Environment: real
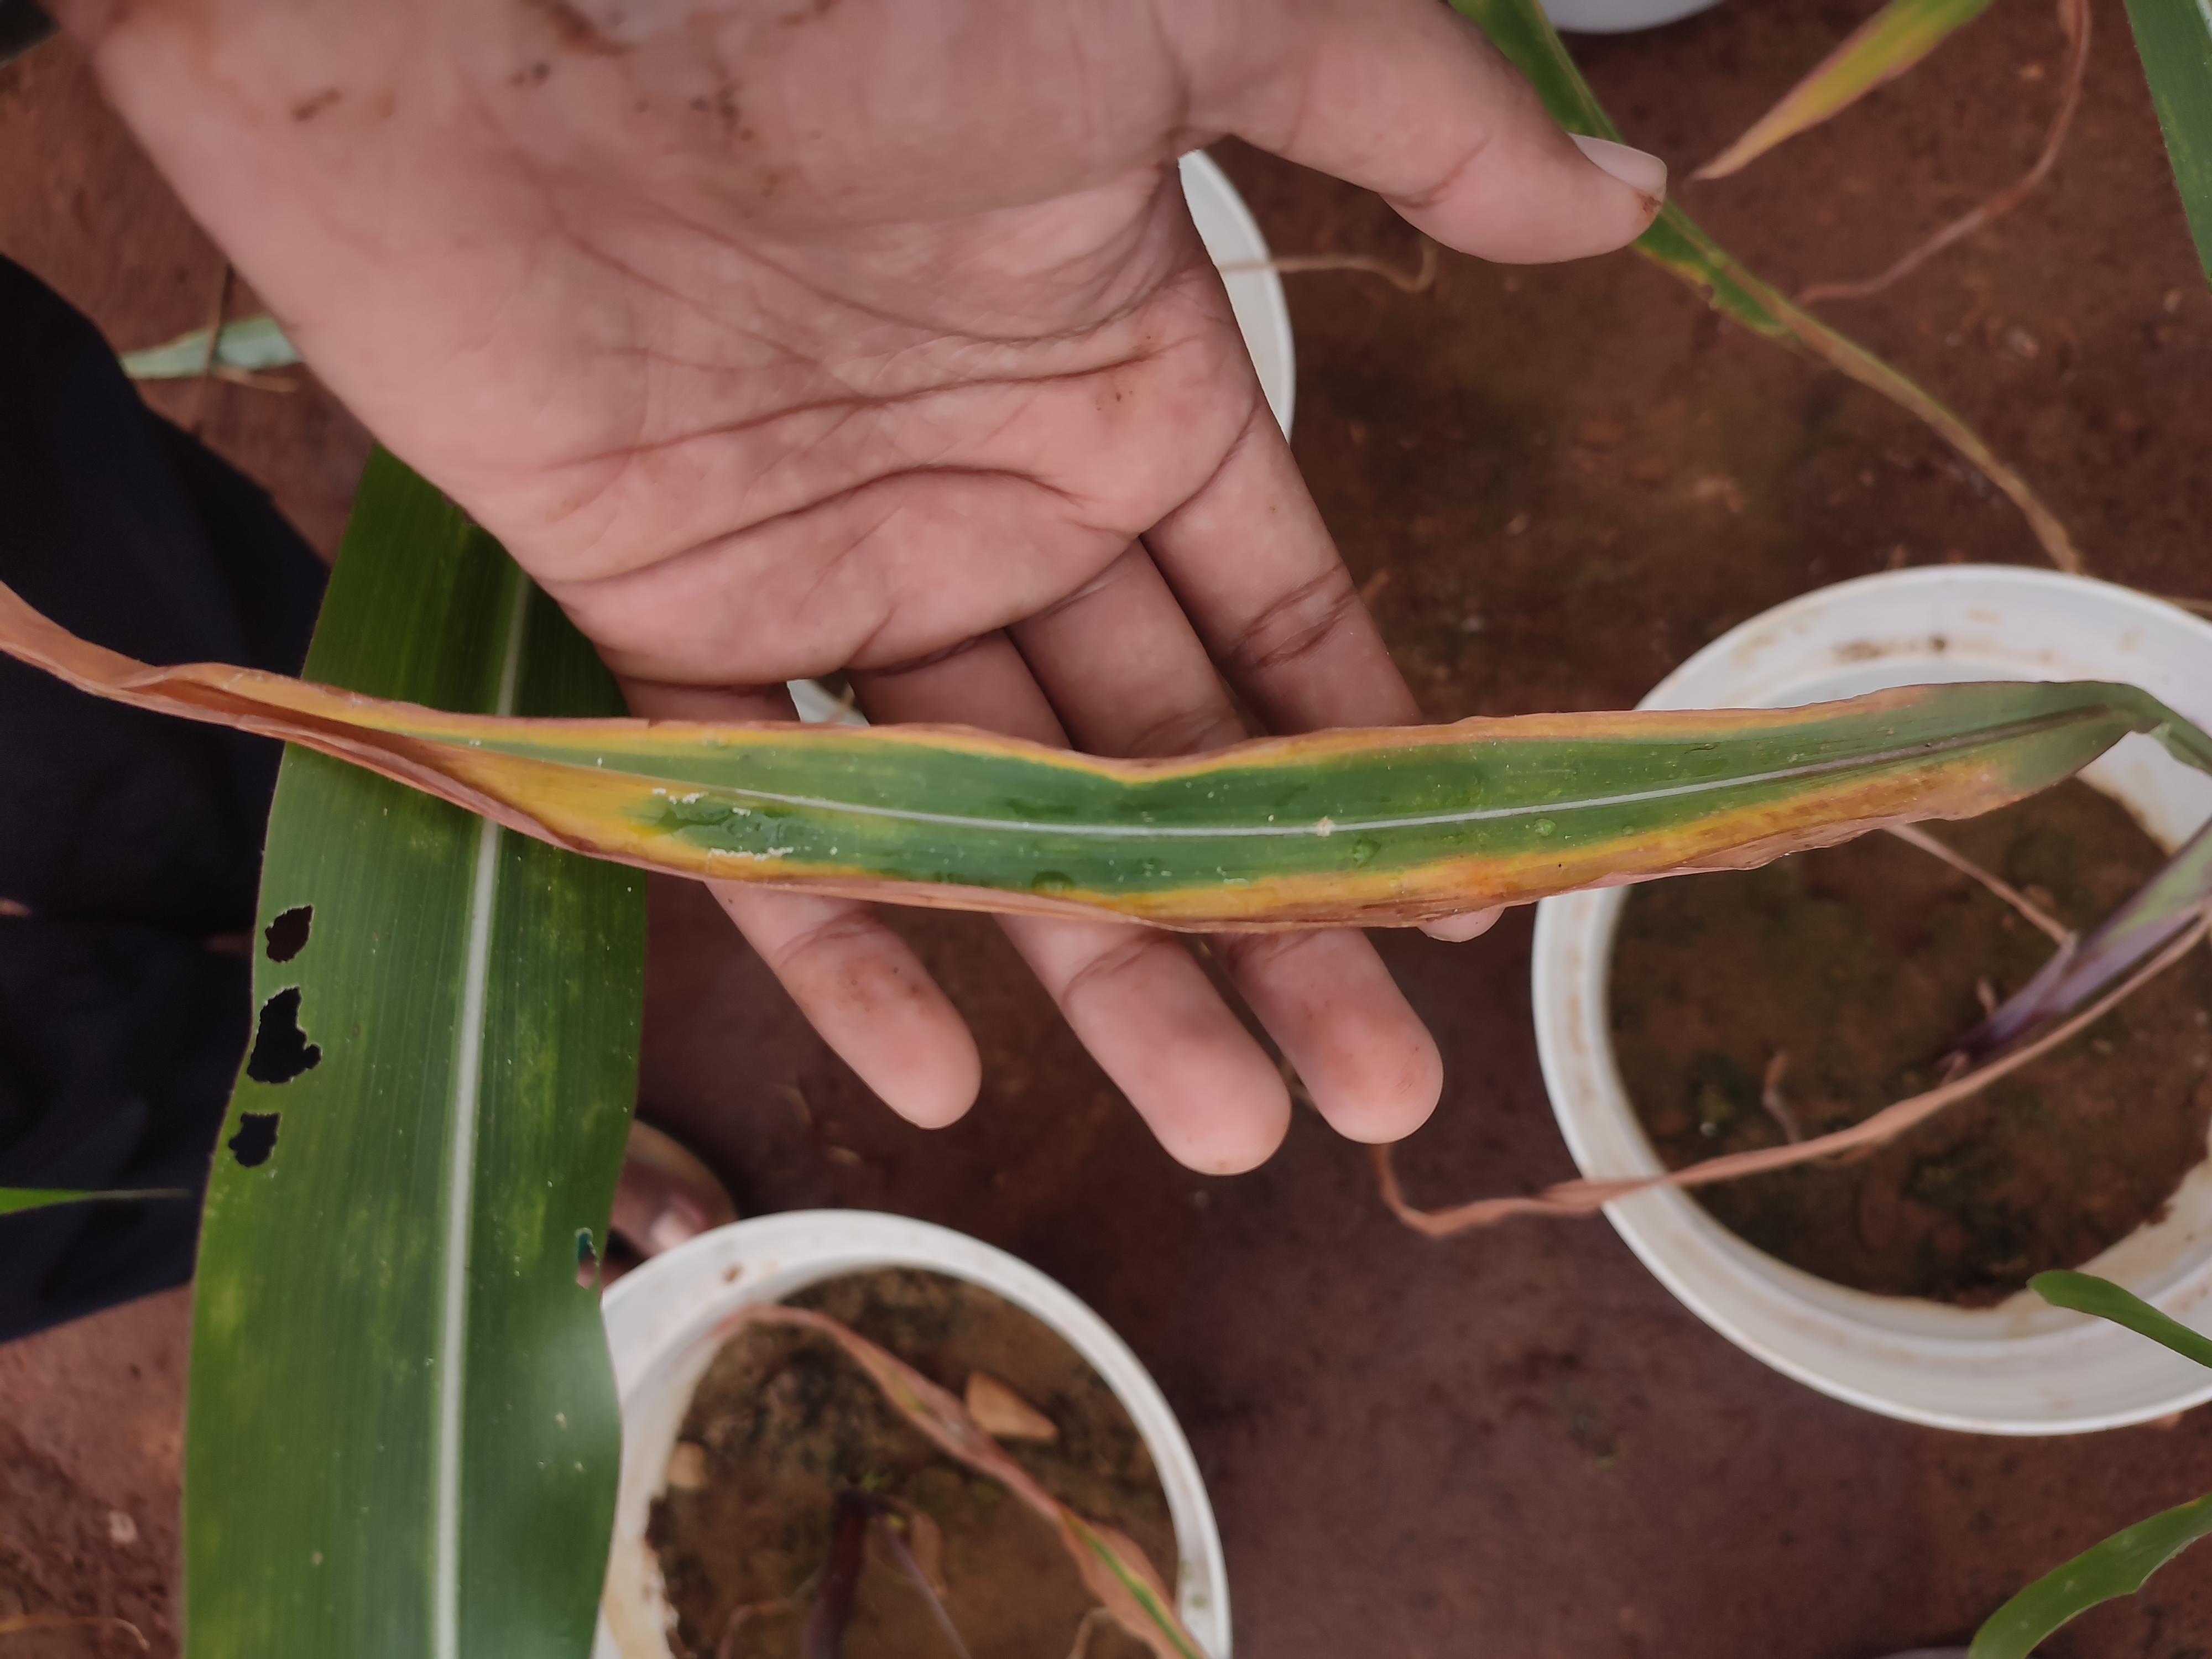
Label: potassium_deficiency